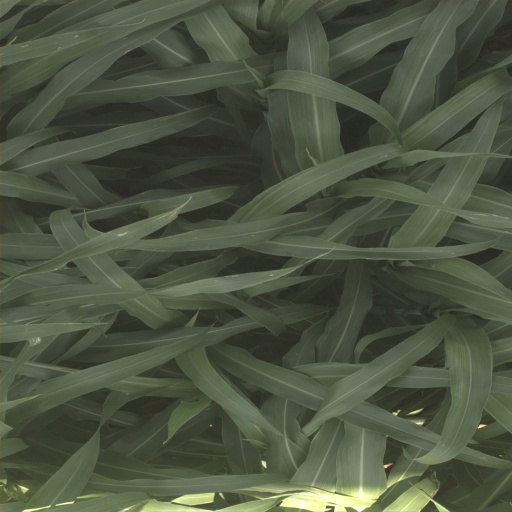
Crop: sorghum